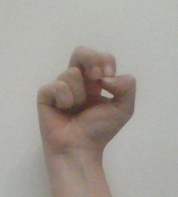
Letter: gaaf